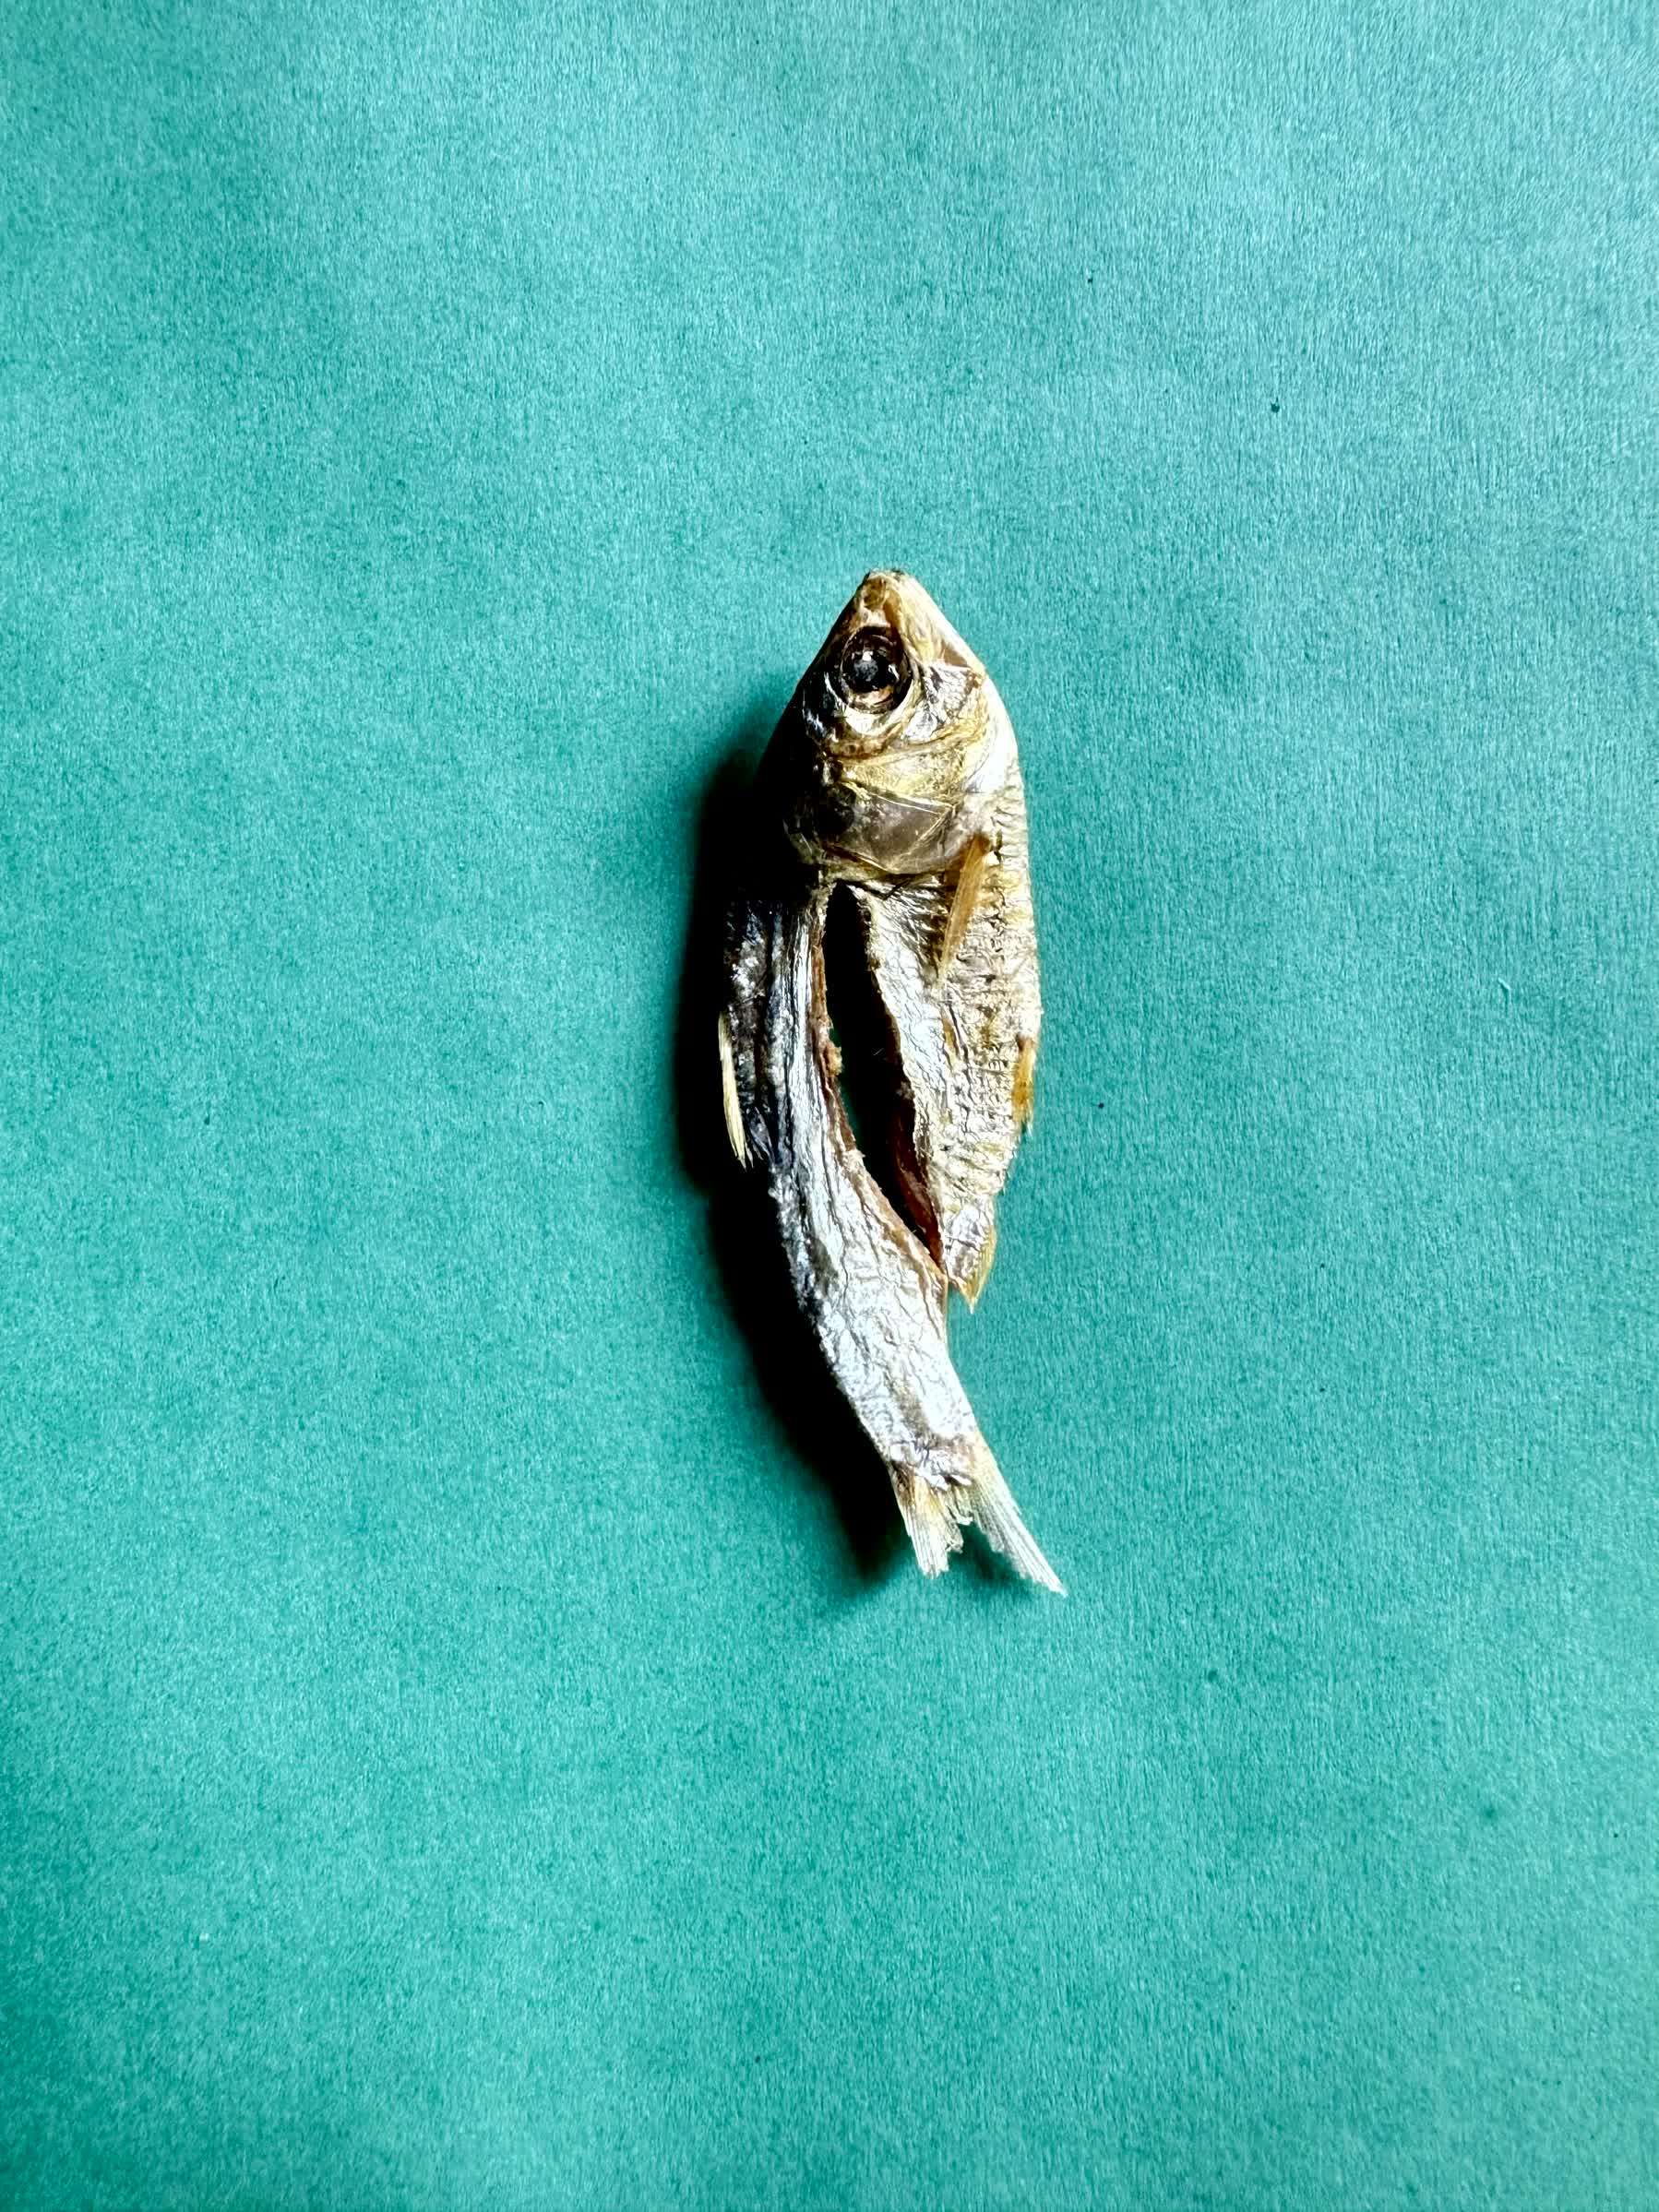
Species: Chapila